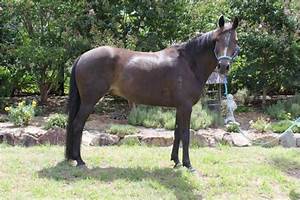
Label: horse